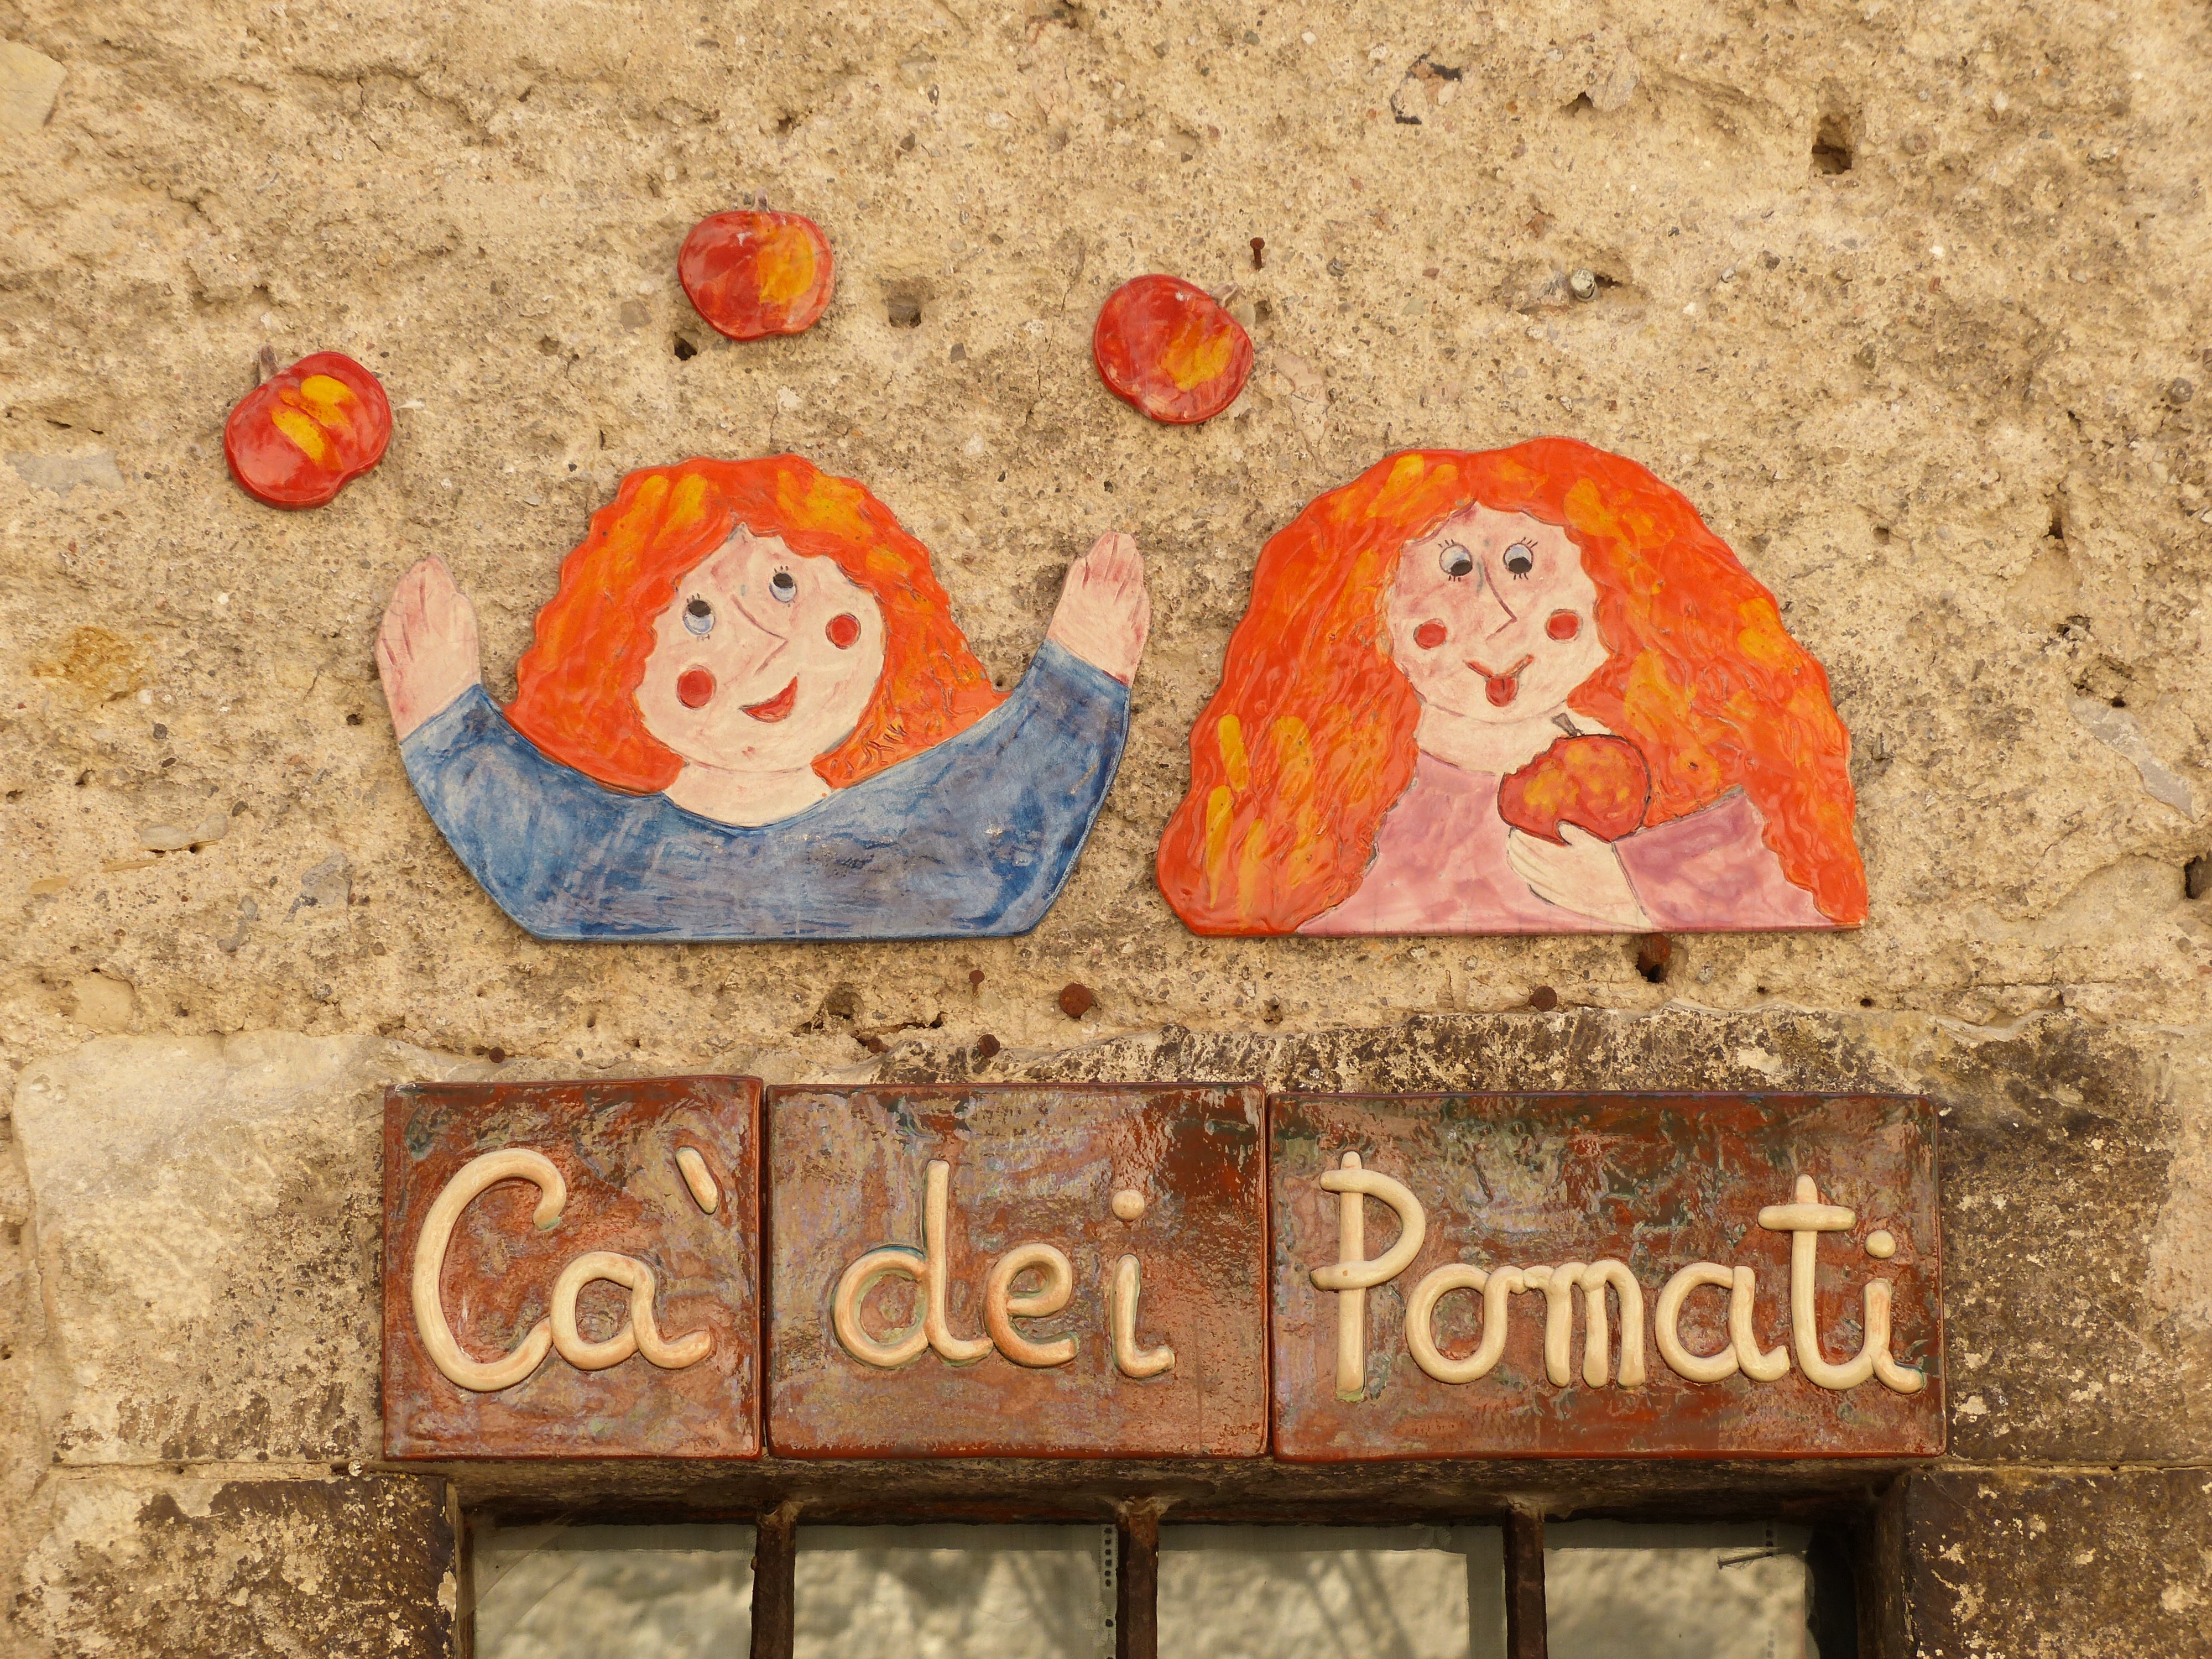
girl, number, cheerful, face, art, women, painted, juggle, figures, children picture, aeofel